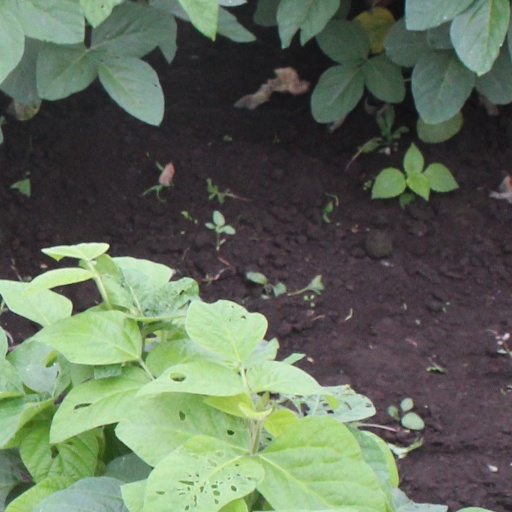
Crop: soybean